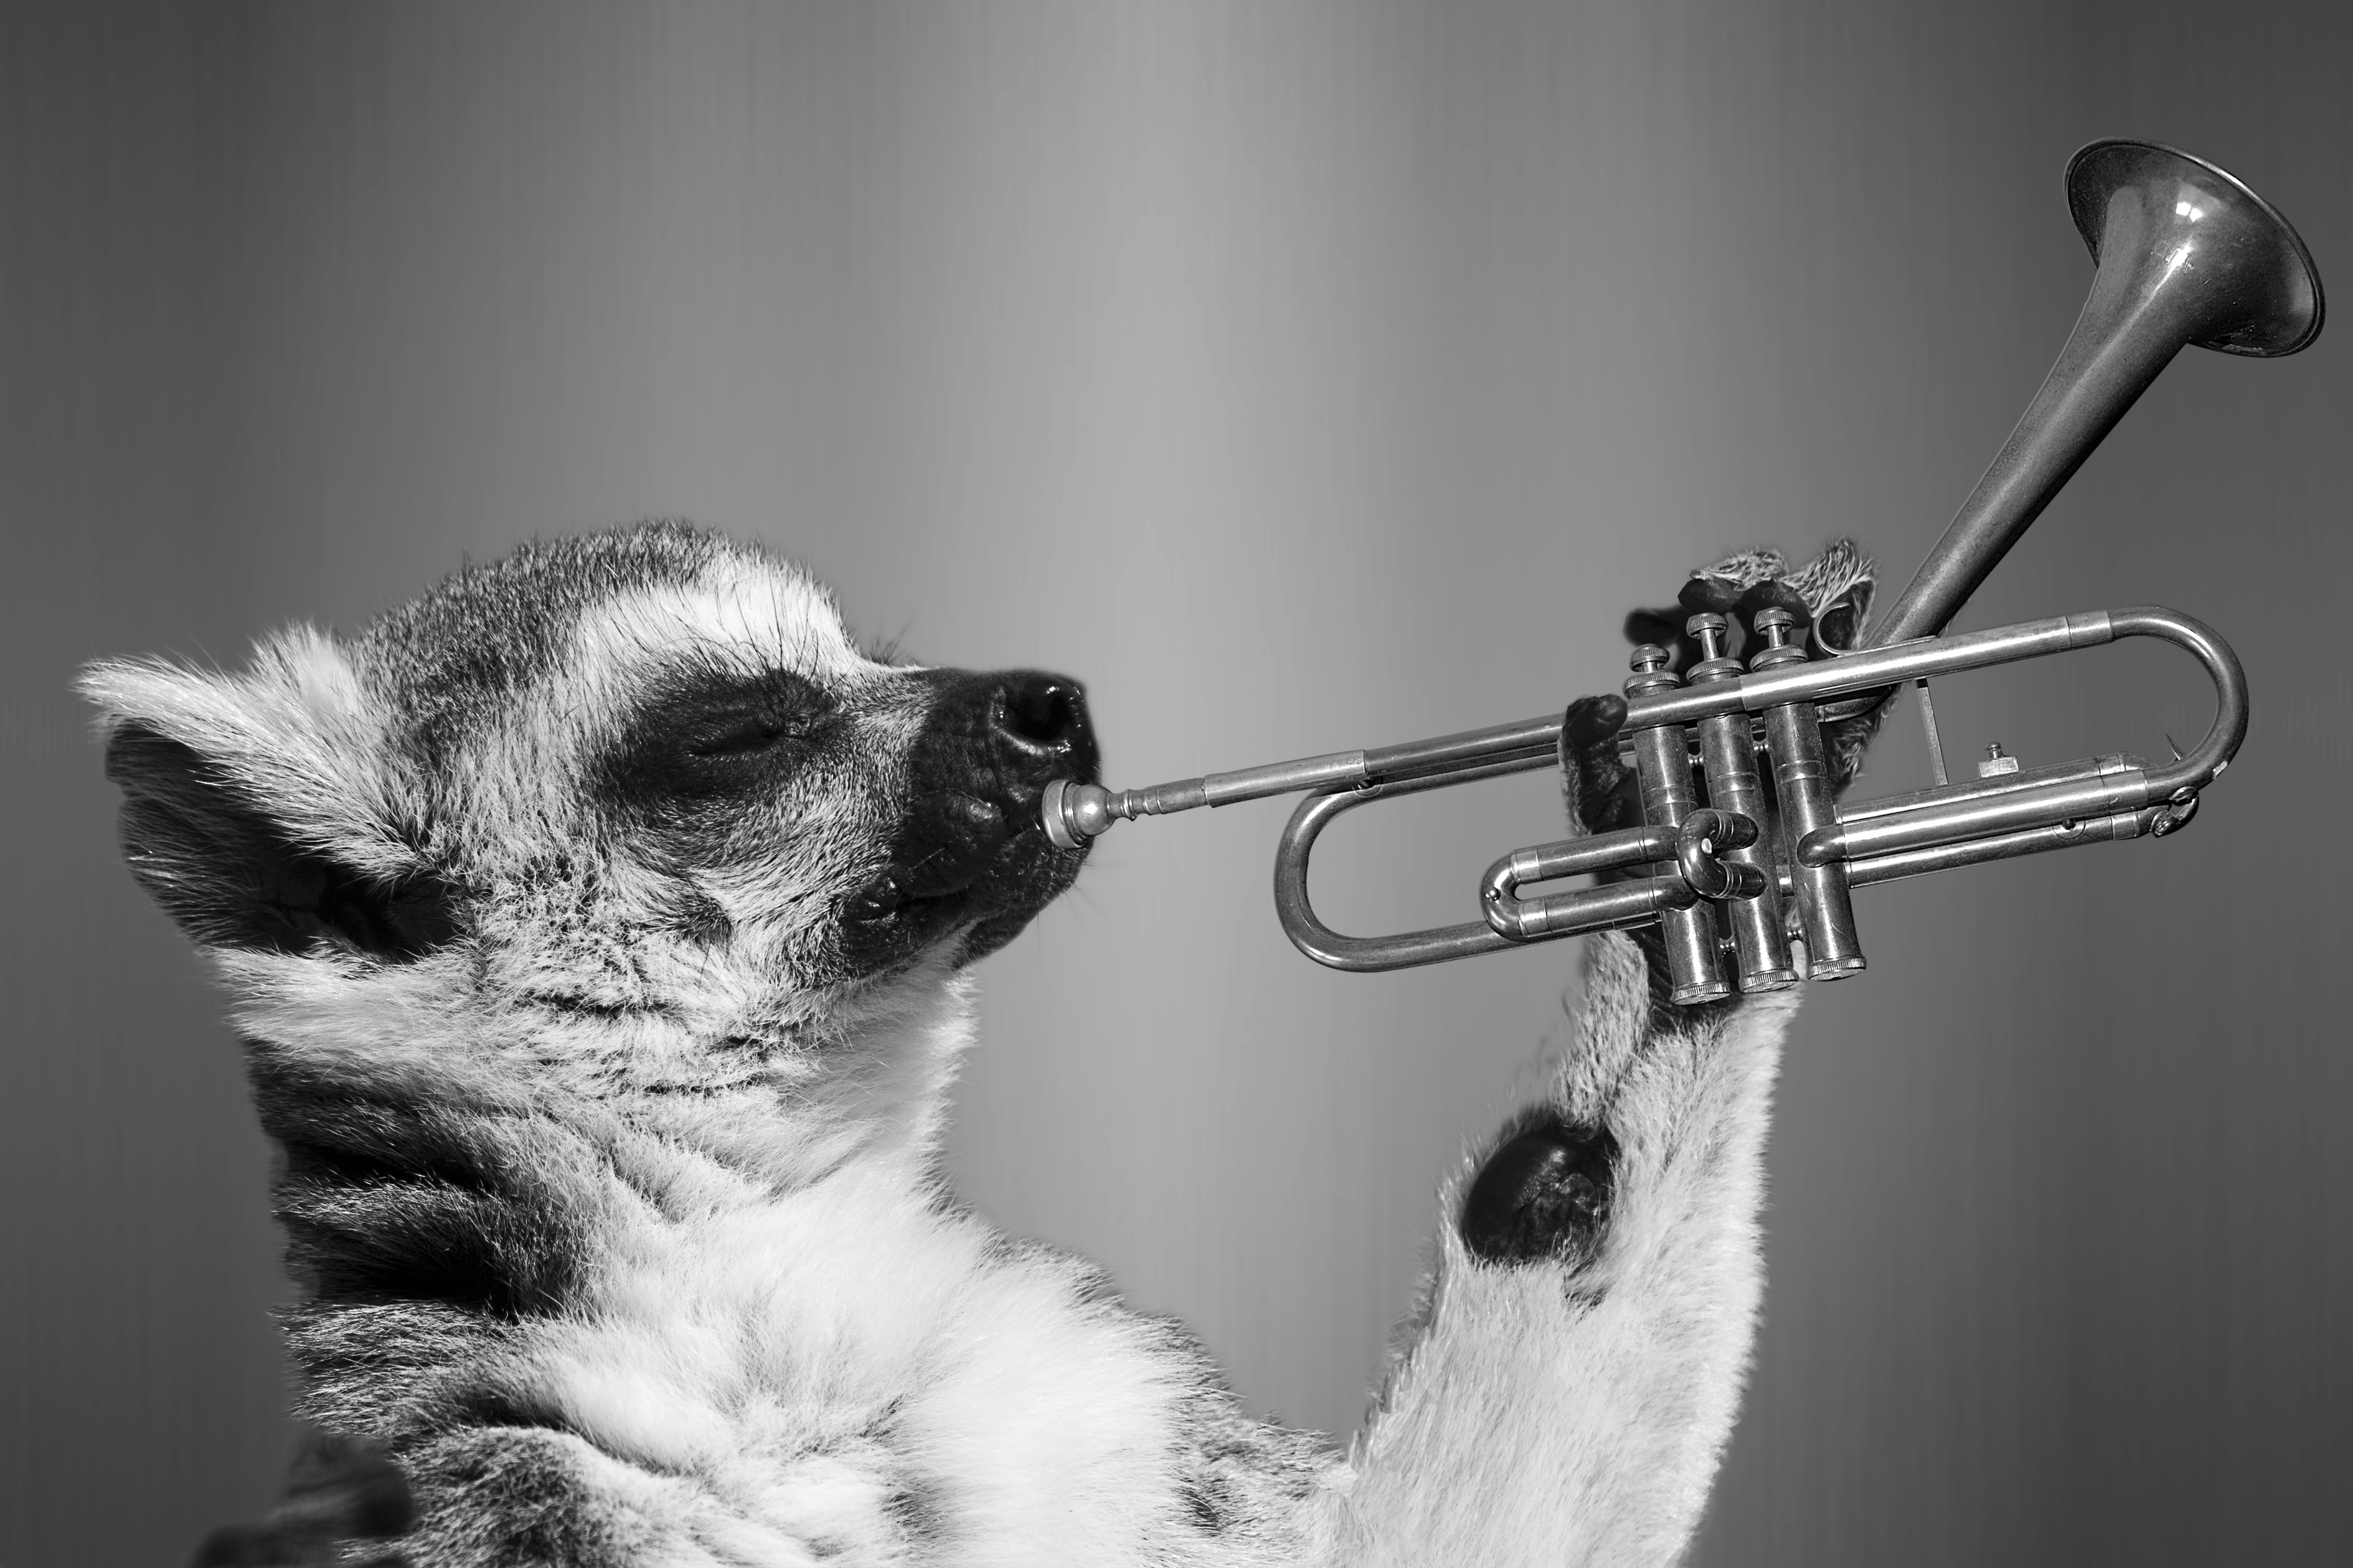
black and white, white, photography, animal, cute, wildlife, monochrome, close up, funny, trumpet, lemur, monochrome photography, public domain images